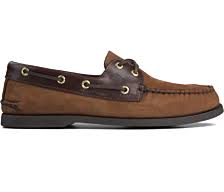
Label: Boat